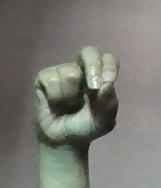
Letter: gaaf